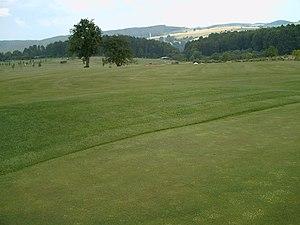
Westheim est un village de Rhénanie-du-Nord-Westphalie, située dans l'arrondissement du Haut-Sauerland, dans le district d'Arnsberg, dans le Landschaftsverband de Westphalie-Lippe.